Meridian Hall (Toronto)

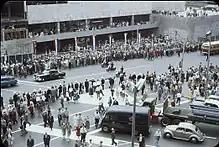
Motorcade for Queen Elizabeth II passes the performing arts venue still under construction in 1959

The idea for a performing arts centre that could serve the needs of an increasingly dynamic city predates the building's opening by almost 20 years. In the mid-1940s, Nathan Phillips issued a challenge to Toronto industrialists to underwrite the cost of a multipurpose centre for theatre, music and dance. Response to Phillips' challenge was not immediate. E.P. Taylor, the racehorse-loving head of Canadian Breweries, which owned O'Keefe Brewing, offered in early 1955 to build a performing arts centre that would not only serve the needs of local institutions but increase the diversity of entertainment options available in Toronto. Toronto City Council immediately accepted the proposal in principle, but not until 1958 was the project finally approved to be built. Among others, United Church spokesmen opposed the idea that money from the sale of beer would be used for community development. Taylor assigned one of his key executives, Hugh Walker, to oversee building what was to be known, during its first 36 years, as the O'Keefe Centre.